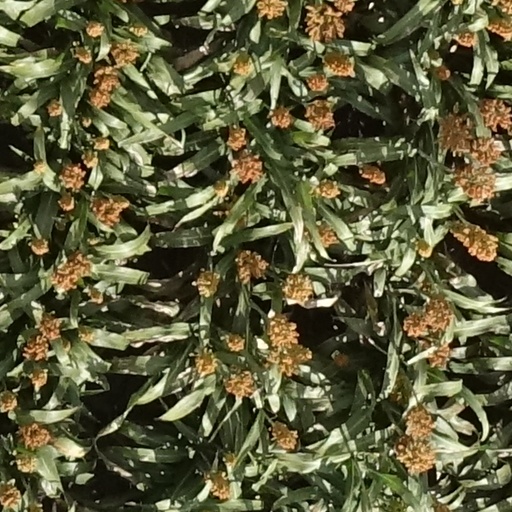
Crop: sorghum